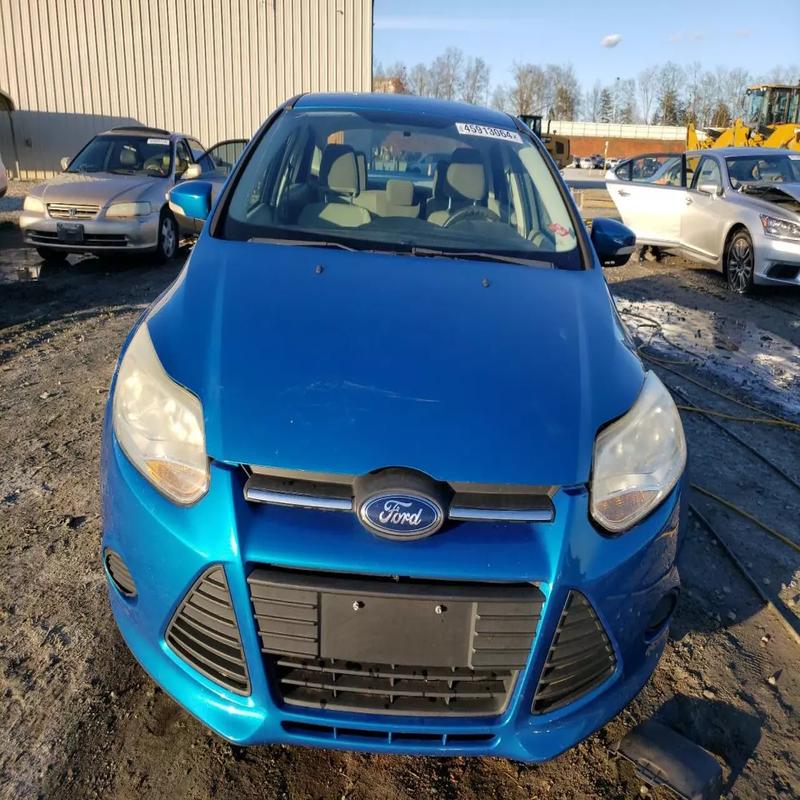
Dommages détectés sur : capot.
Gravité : mineur